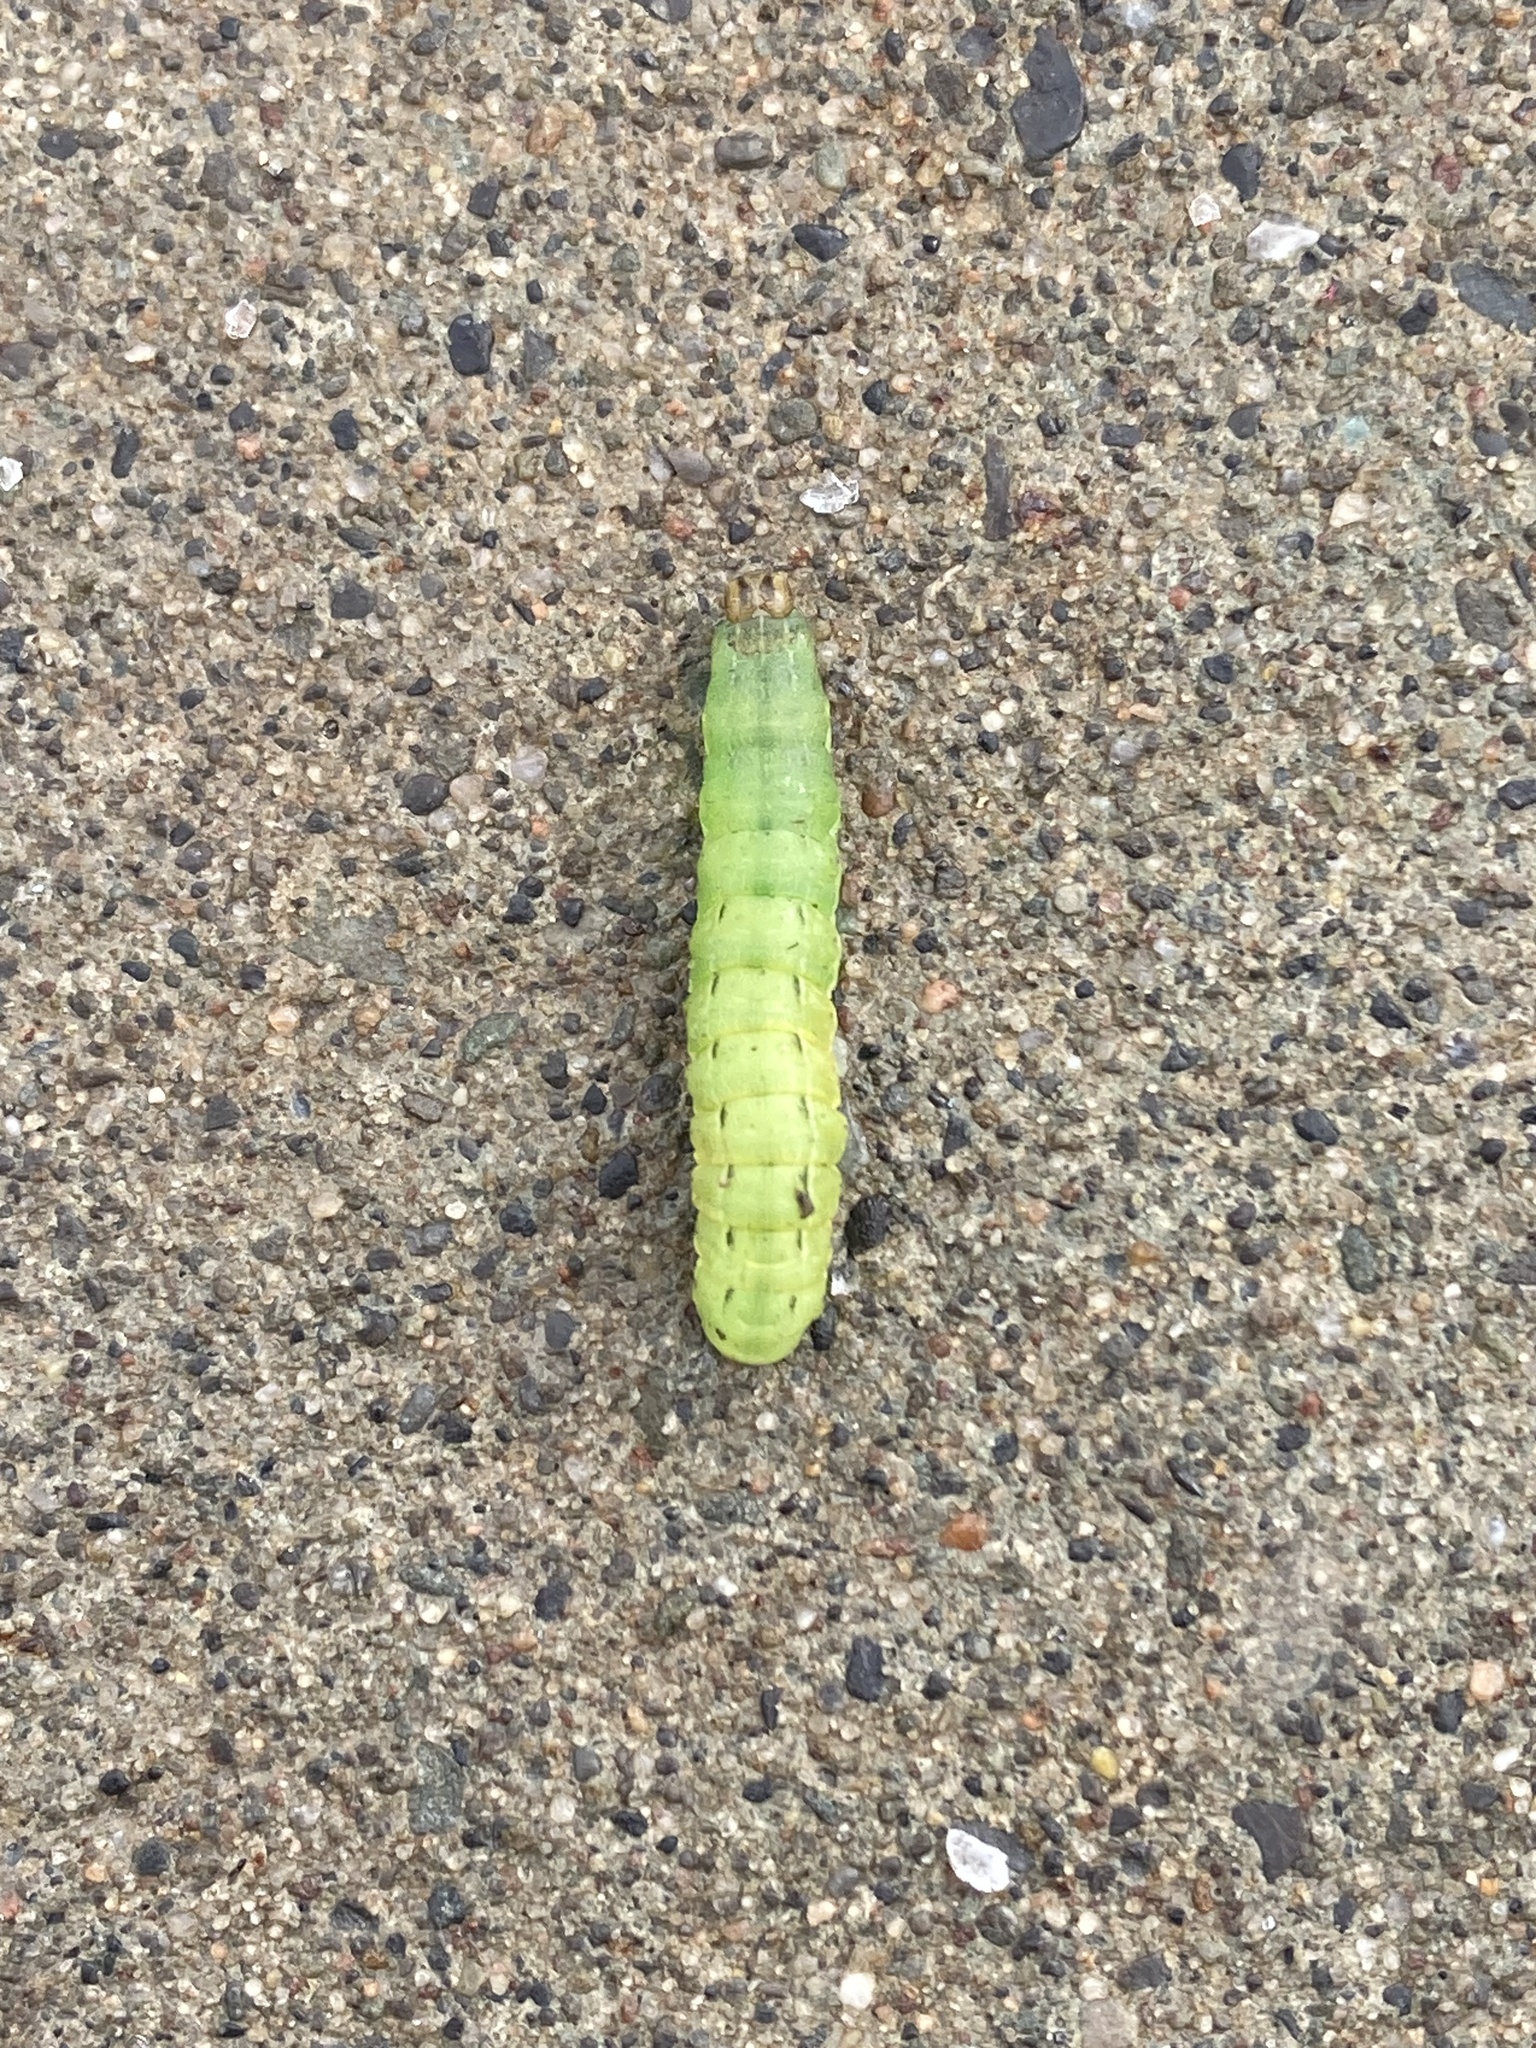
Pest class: cutworms